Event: Ecuador Earthquake
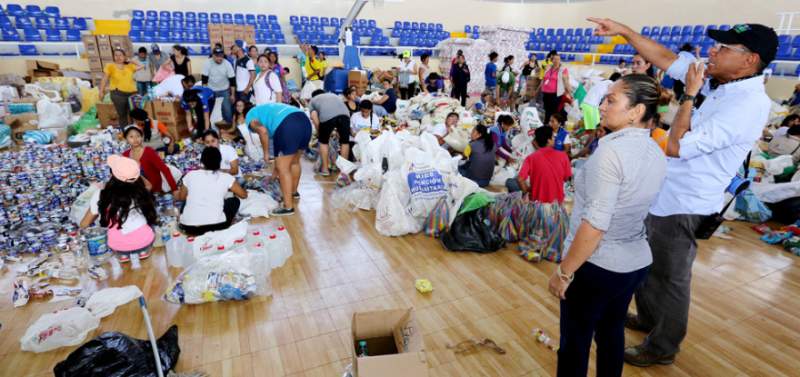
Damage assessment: no_damage